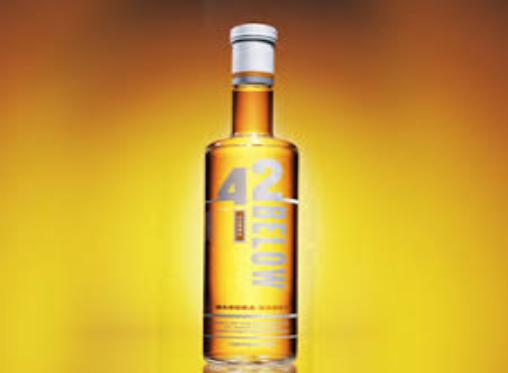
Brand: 42 Below
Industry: Food